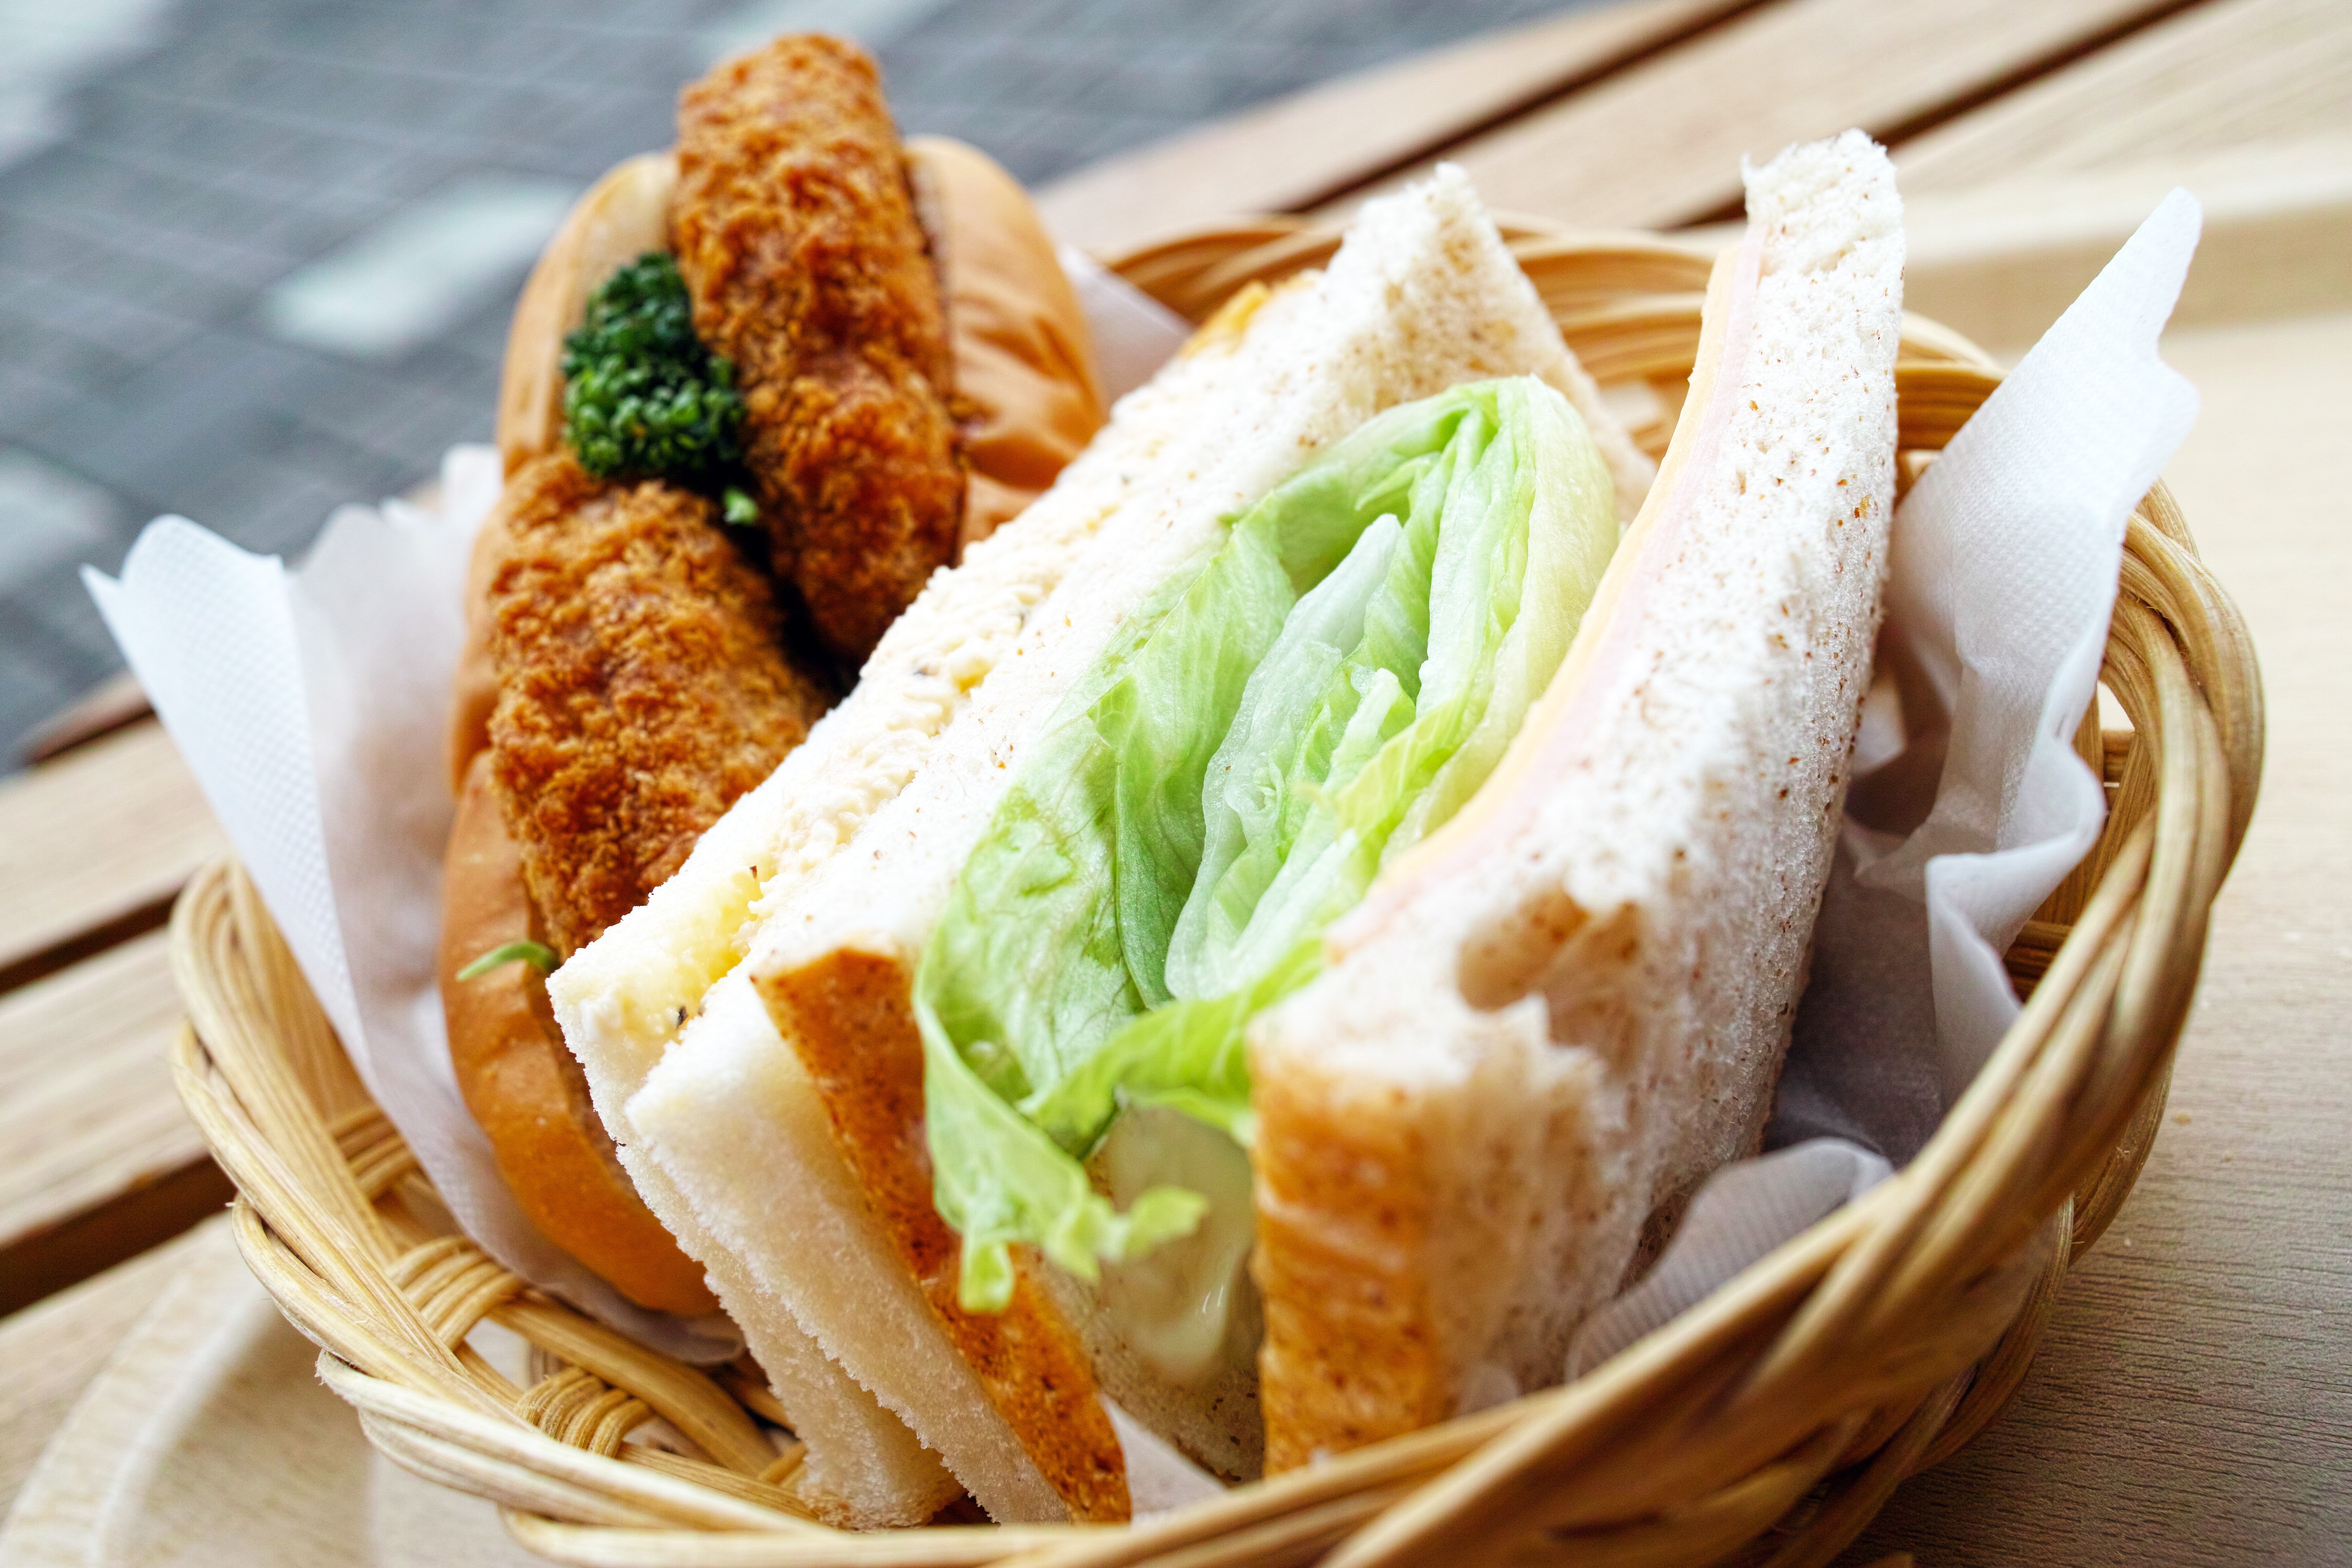
coffee, dish, meal, food, basket, lunch, cuisine, bread, sandwich, asian food, western, croquettes, diet, chinese food, banh mi, taquito